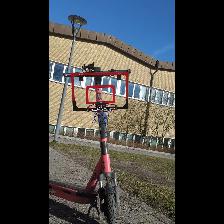
Label: NonHuman